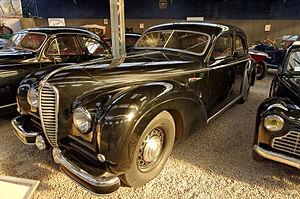
Delahaye 180 (1948), Berline 5/6 places, 6 cyl. en ligne, 4500 cm3, 140 ch., vitesse max. 160 km/h(Musée Automobile Reims Champagne, Reims, Marne, France)
Les Delahaye Type 175, 178, et 180 sont une série d'automobile de luxe du constructeur automobile Delahaye, produites à 105 exemplaires entre 1948 et 1951.